Nessa Carey

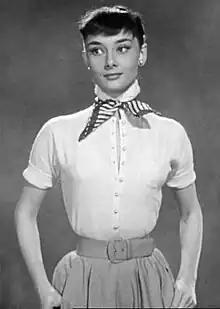
Carey suggests that Audrey Hepburn's slight figure may be the product of epigenetic changes from wartime deprivation.

Her first book, "The Epigenetics Revolution," describes how epigenetic modifications allow the same DNA to express different characteristics; she likens DNA to a script for a play rather than a template. The same script can produce different productions of the play.